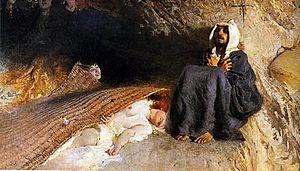
Domenico Morelli est un peintre ainsi qu'une personnalité politique italienne du XIXᵉ siècle. Domenico Morelli était le maître d'art de Vincenzo Petrocelli.